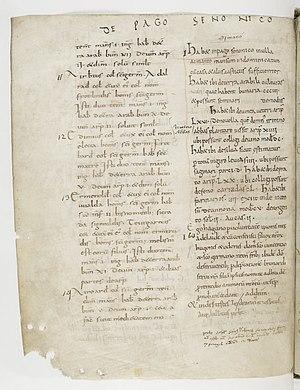
Extrait du Polyptyque d'Irminon
Esmans est une commune française située dans le département de Seine-et-Marne en région Île-de-France.